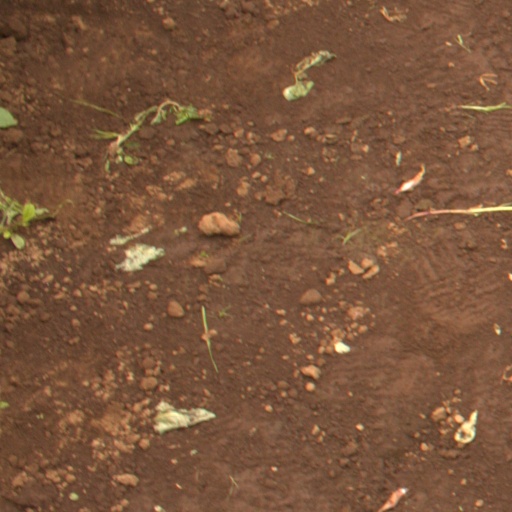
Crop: soybean